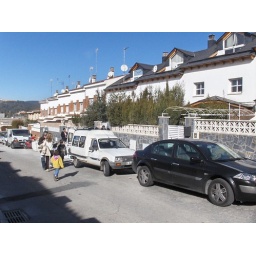
when we got to our house (the one with black roof and the trees by the fence)